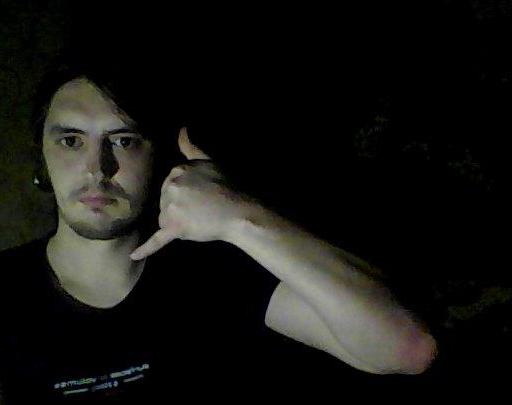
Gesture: call